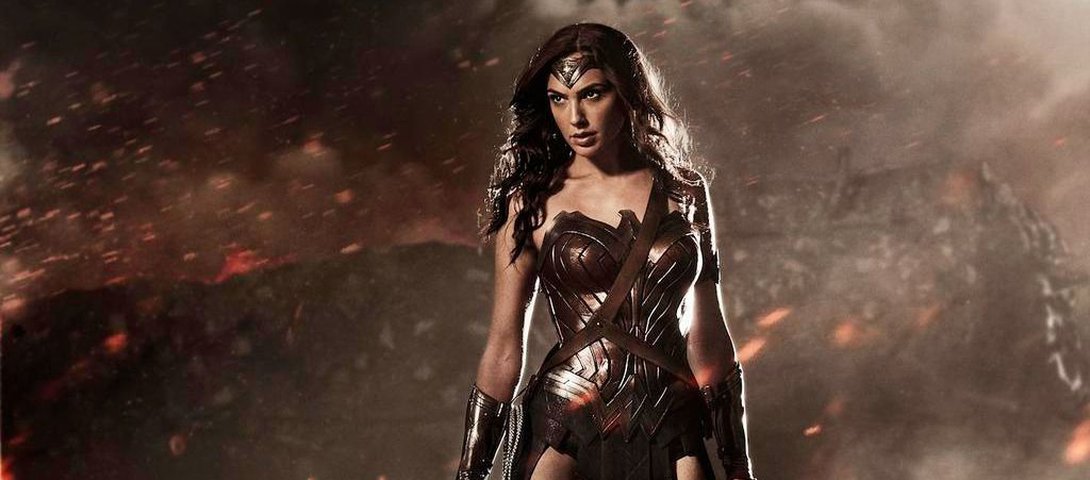
Gender: women